Kassite dynasty

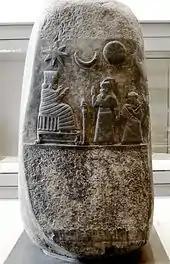
Kudurru reporting the donation of land by the Kassite king Meli-Shipak II to his daughter Hunubate-Nanaia, 12th century BC, Louvre Museum

Despite its long duration, the period of the dynasty is poorly documented: sources are scarce and few of them have been published. Architectural and artistic traces of this period are also scanty; they come mainly from the site of Dur-Kurigalzu, where the only monumental complex of the Kassite period was found, consisting of a palace and several cult buildings. Other buildings were discovered at several larger Babylonian sites, such as Nippur, Ur, and Uruk. Other minor sites belonging to the Kassite kingdom have also been discovered in the Hanrim hills: Tel Mohammed, Tel Inlie and Tel Zubeidi. Further afield, at the site of Terca in the Middle Euphrates, and on the islands of Failaka (in what is now Kuwait) and Bahrain in the Persian Gulf, there are also some traces of Kassite rule. The low reliefs engraved on kudurrus and seal-cylinders are the best-known testimonies to the accomplishments of the artists of the time.